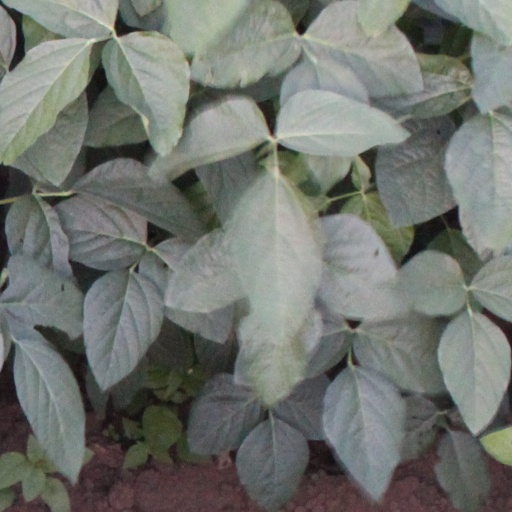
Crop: soybean